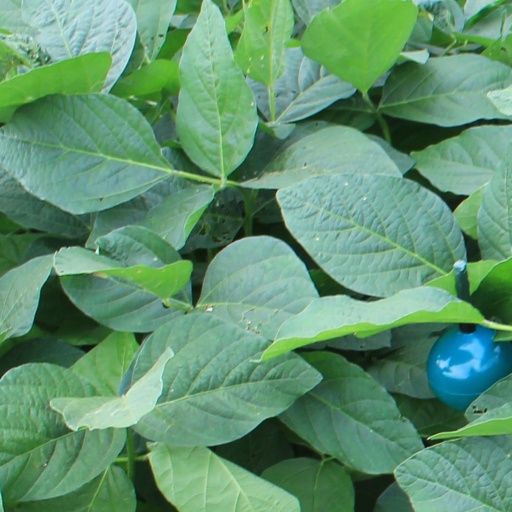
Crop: soybean